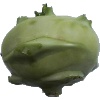
Label: kohlrabi